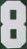
Number: 8